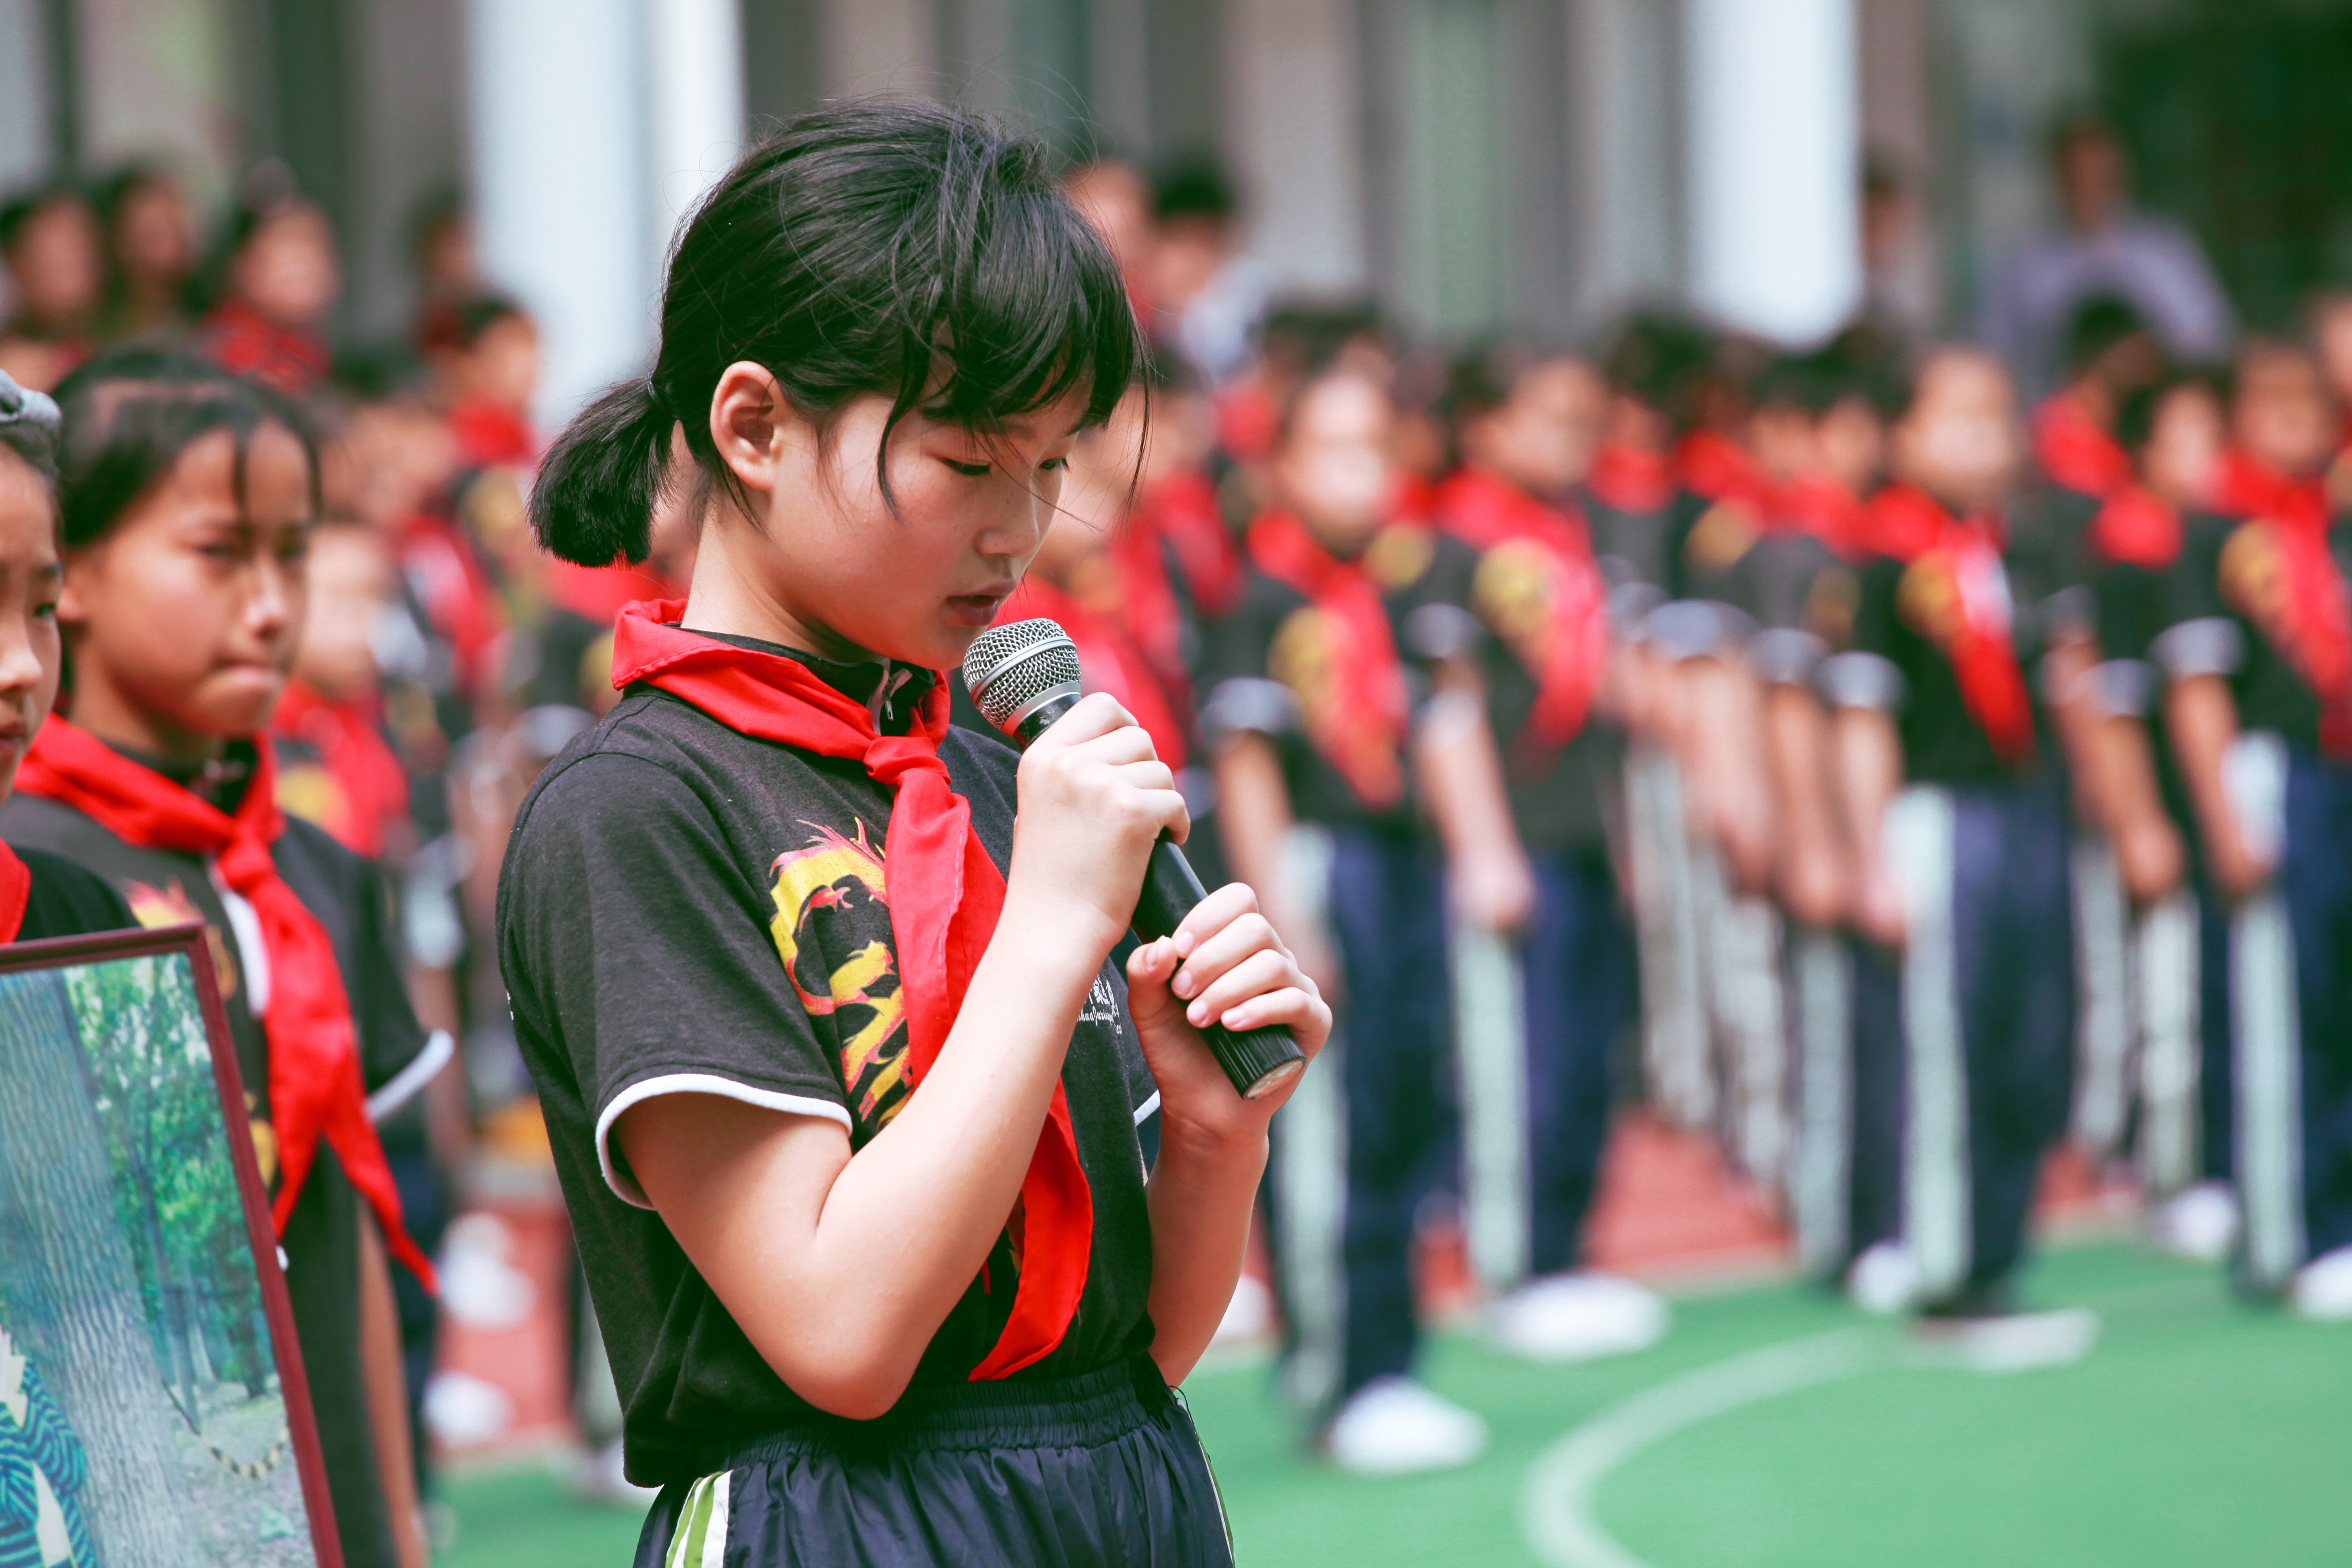
girl, recreation, student, child, clothing, product, children, cool image, fun, team, sports, school, cool photo, queue, red scarf, pupils, team sport, competition event